Canal (garden history)

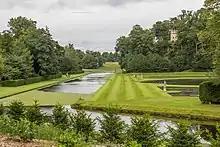
Section of the canalized river at Studley Royal

A "canal-like feature" was created for Baptist Hicks, 1st Viscount Campden at Chipping Campden before 1629, but the English history of the garden canal really begins with the English Restoration of 1660, when Charles II and his loyal courtiers returned from an exile mostly spent in the Netherlands, or in France. Although not especially interested in gardens, Charles asked Louis XIV to allow him to borrow his chief gardener and landscaper, André Le Nôtre, apparently to advise on Hampton Court Palace and the planned palace at Greenwich in particular. Permission was given, but Le Nôtre never made the journey, and André Mollet and his brother Claude came instead. André Mollet had worked for both of Charles' parents, and had paid visits to England since the 1620s.